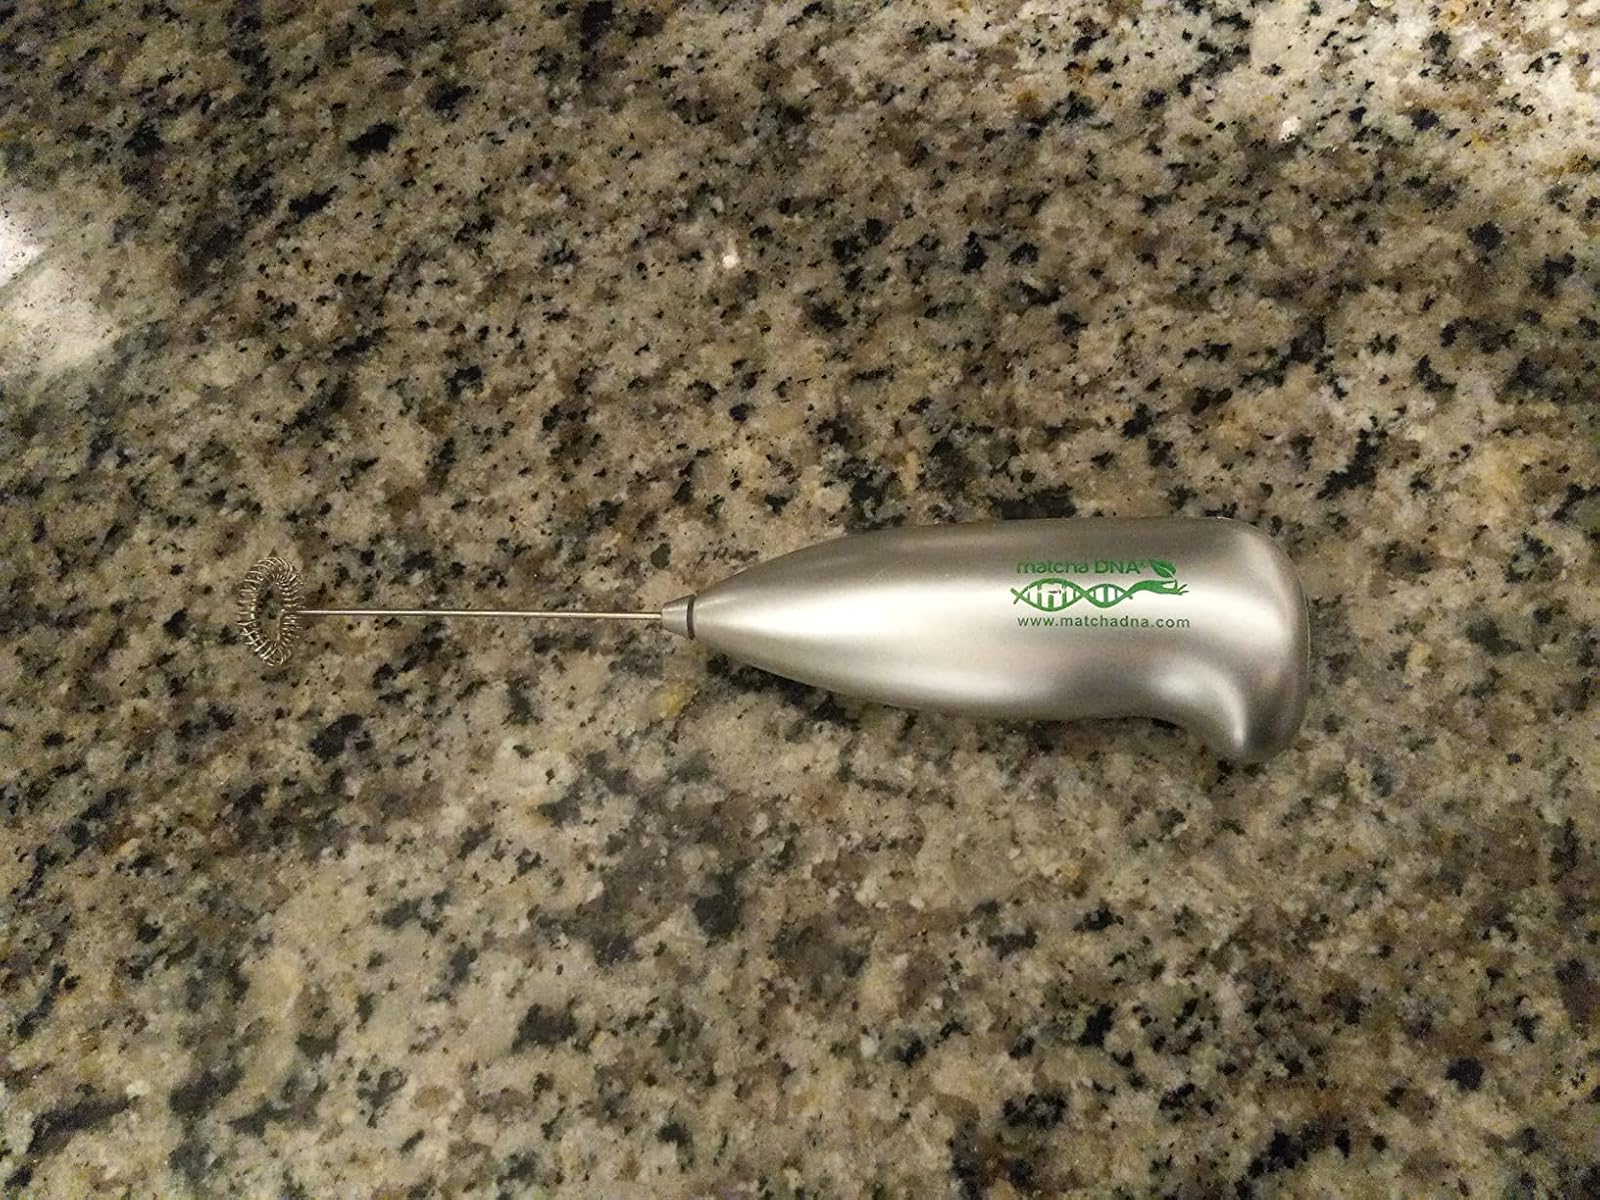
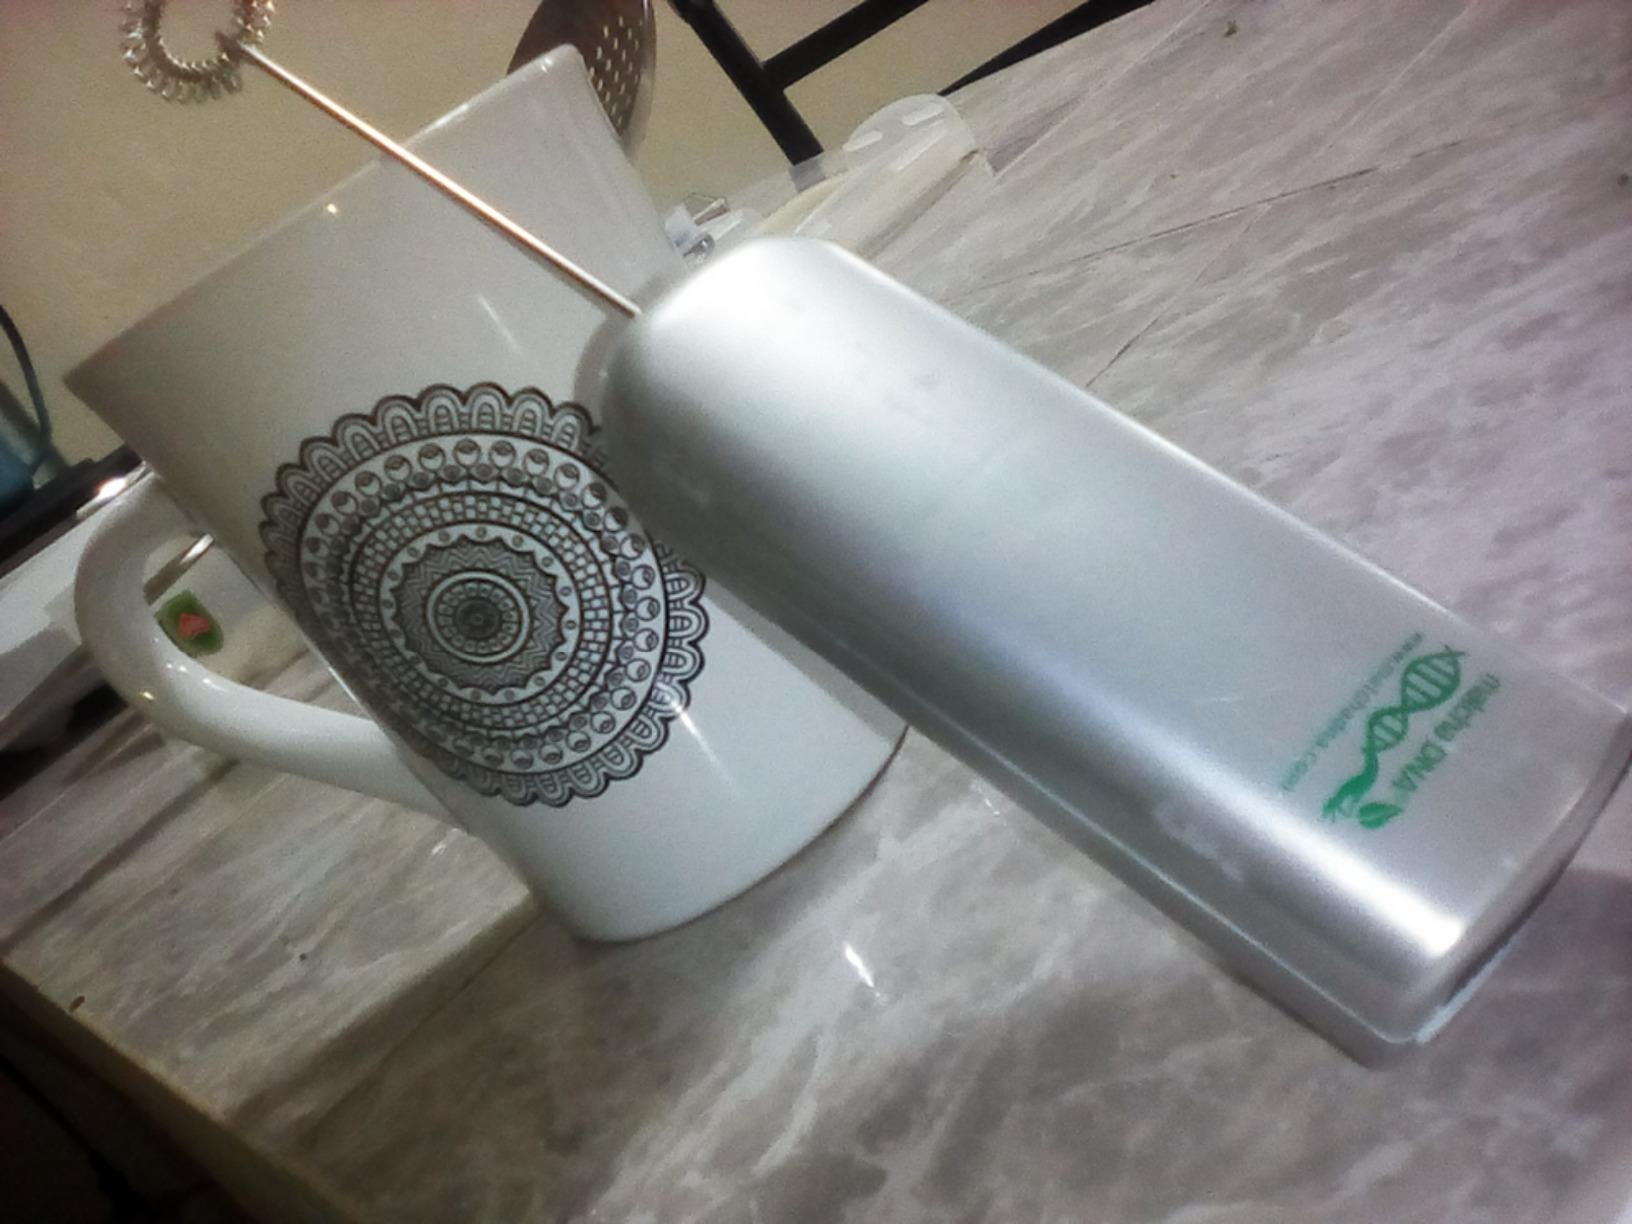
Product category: items_mixer
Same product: yes